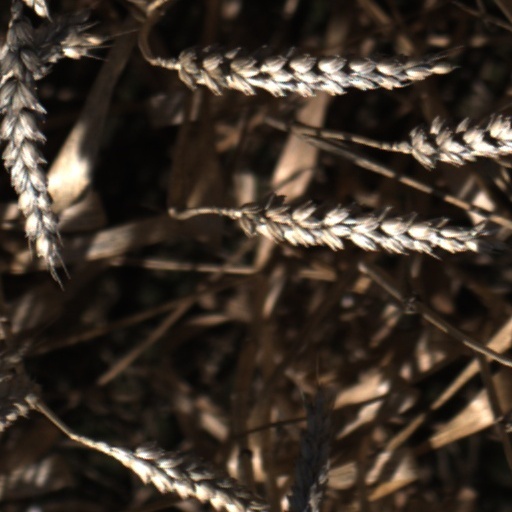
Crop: wheat